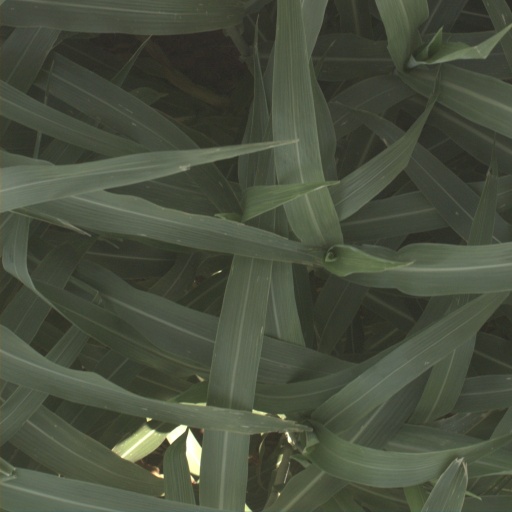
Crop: sorghum